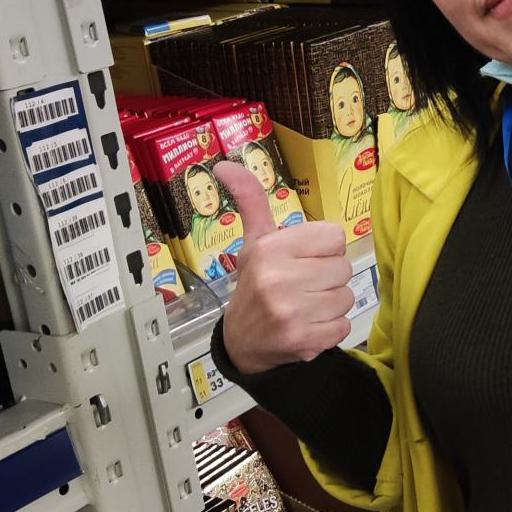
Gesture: like